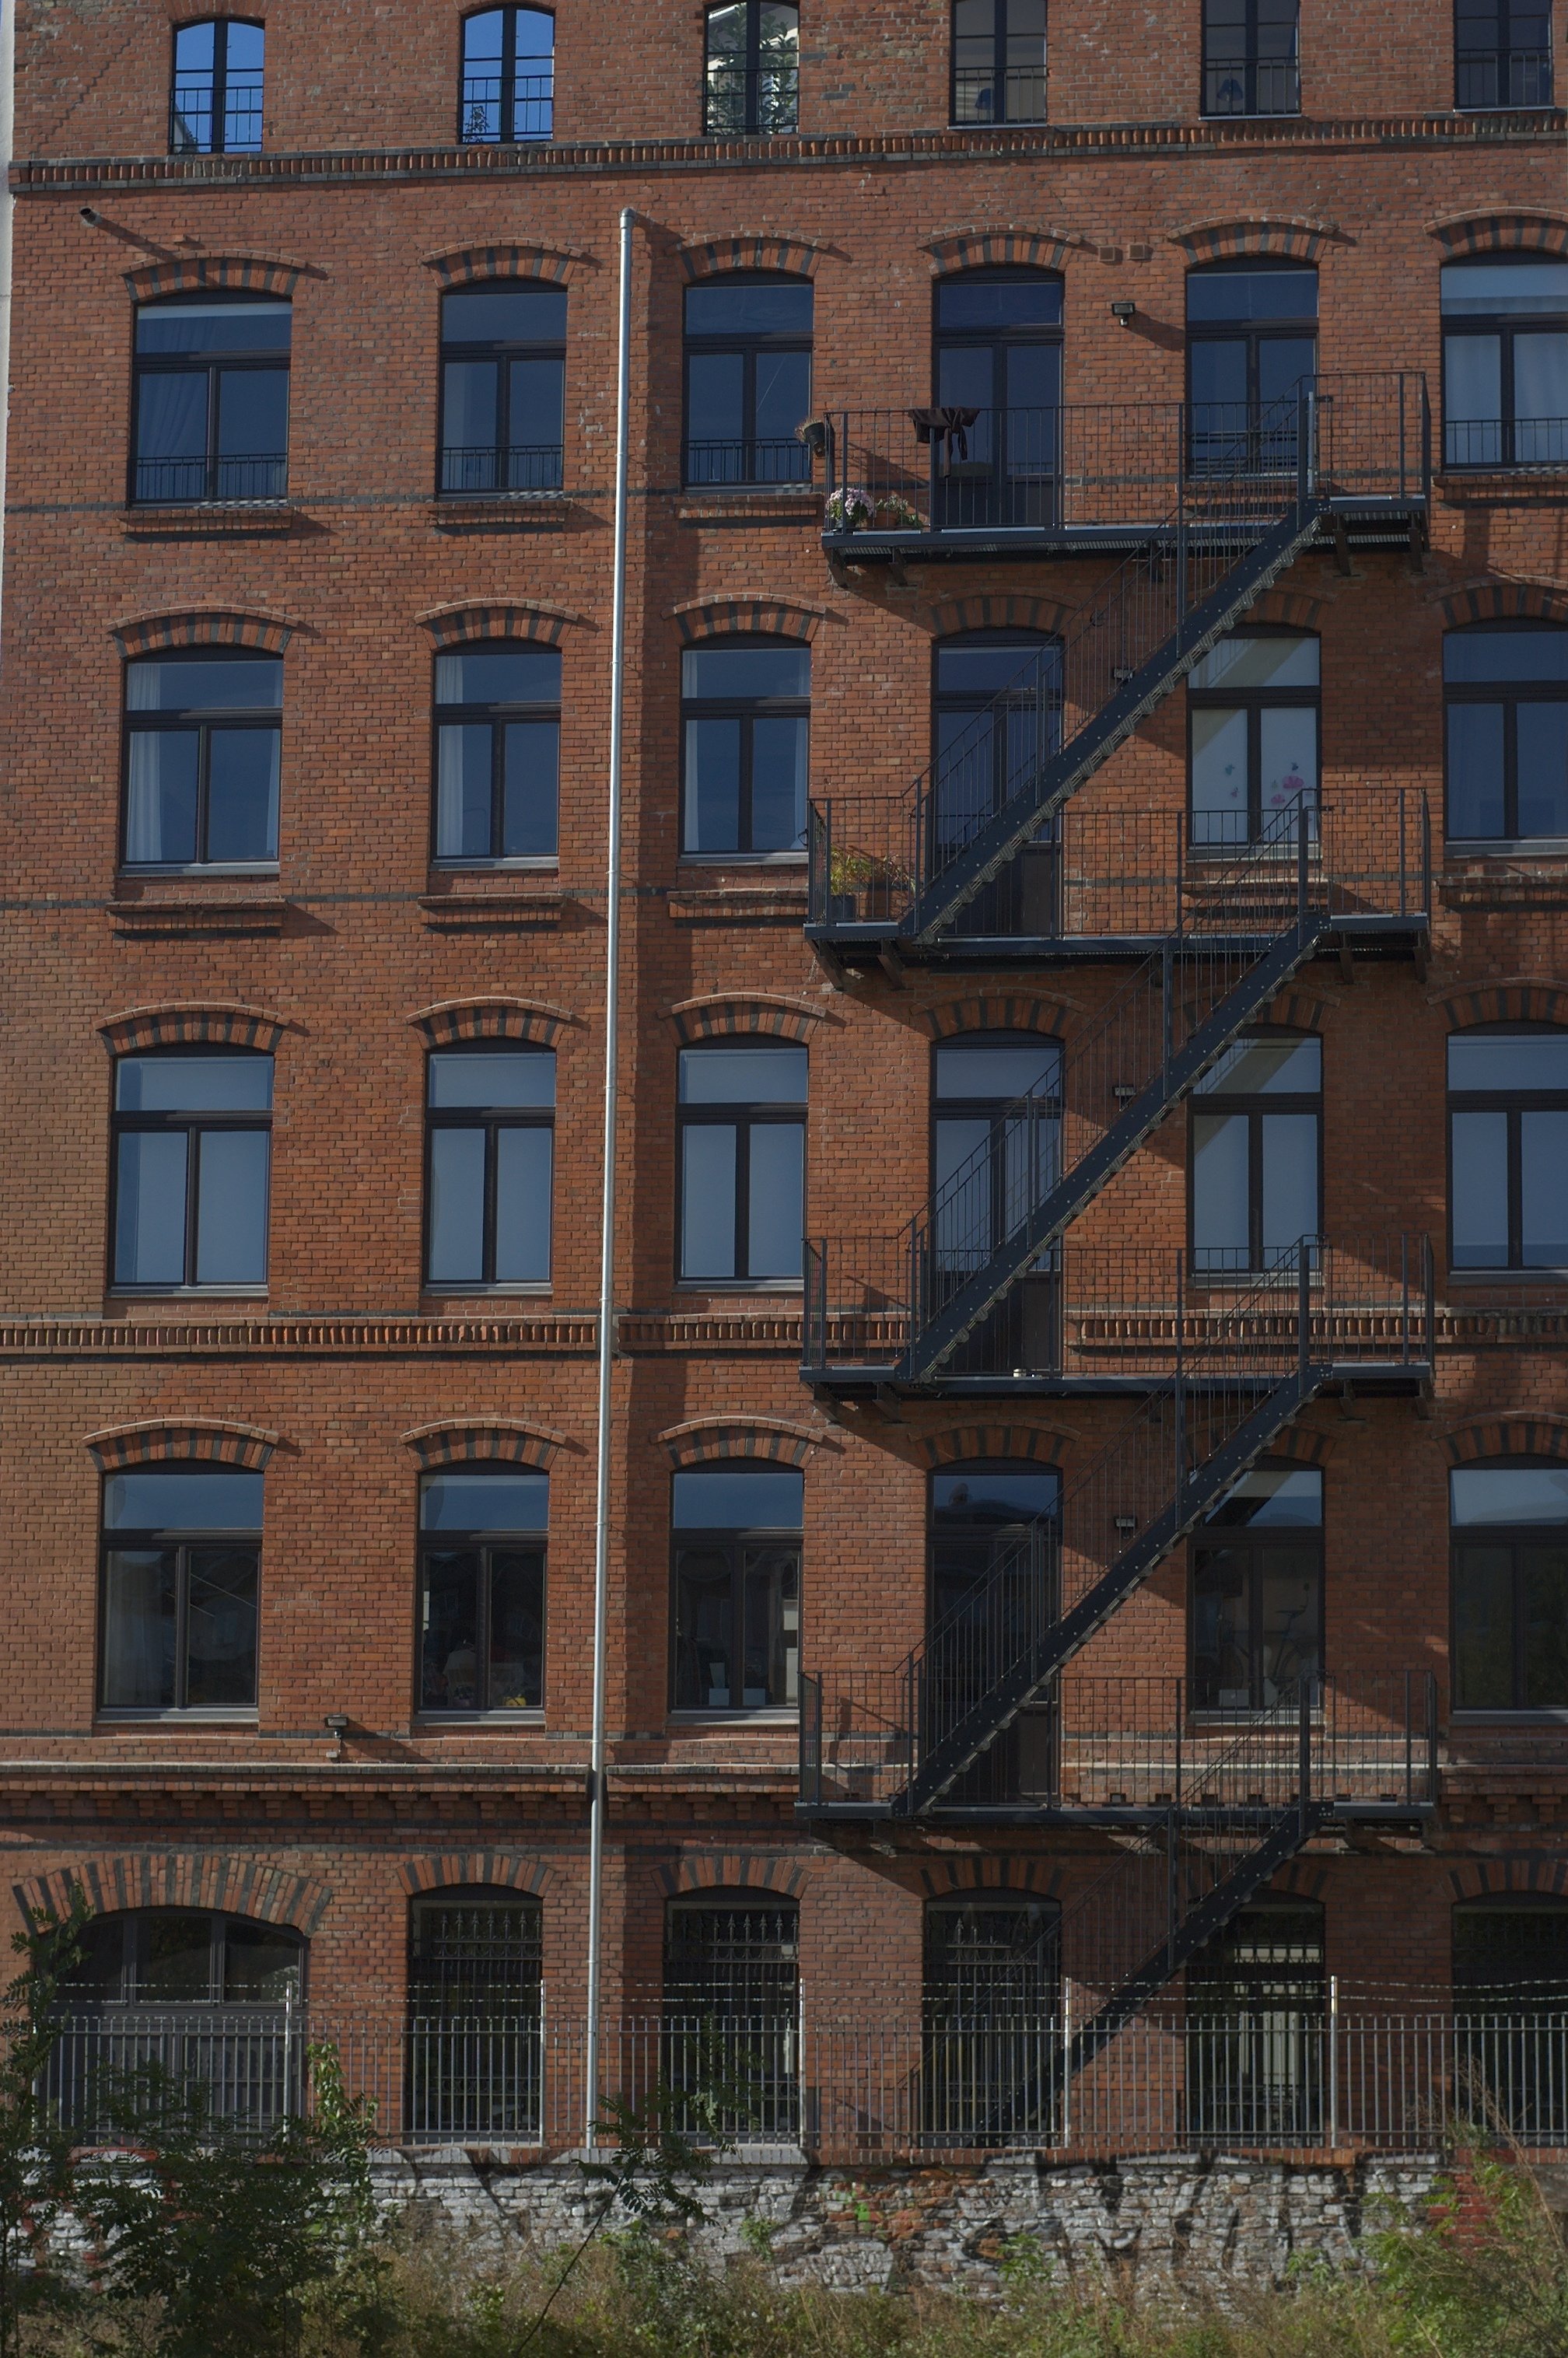
architecture, house, window, building, city, wall, downtown, facade, property, brick, tower block, 2011, f14, rawtherapee, germany, deutschland, berlin, pentax, estate, lenstagged, steffenzahn, guessedberlin, k100d, justpentax, gwbstoha, iamflickr, cosina, voigtlander, 58mm, nokton, 58mmf14, 58mm14, nokton58mmf14slii, 58mmf14nokton, condominium, neighbourhood, cosinavoigtl nder, voigtl ndernokton58mmf14, urban area, residential area, human settlement